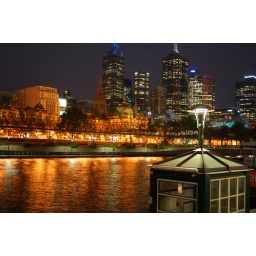
Just walked past this point and noticed the old telephone box in the foreground and the warm lights reflected onto the river.